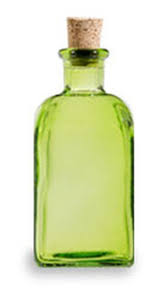
Waste category: glass